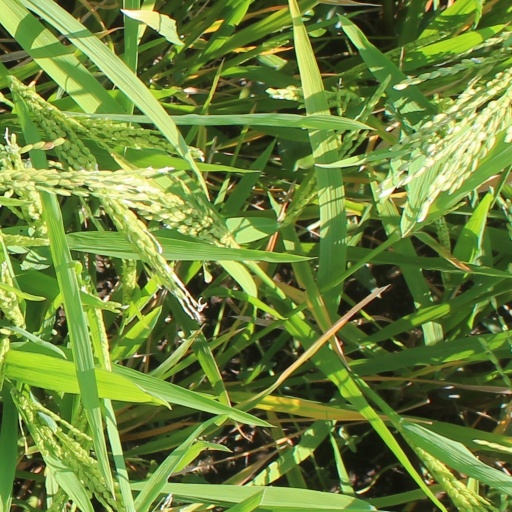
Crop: rice